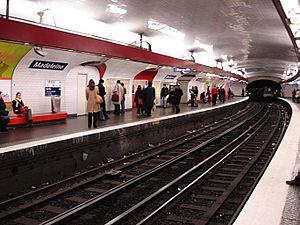
Métro de Paris - ligne 12 - Station Madeleine (France) -